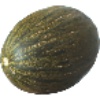
Label: Melon Piel de Sapo 1